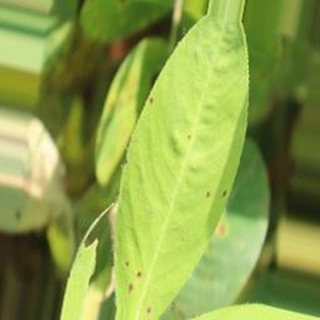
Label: groundnut_early_leaf_spot